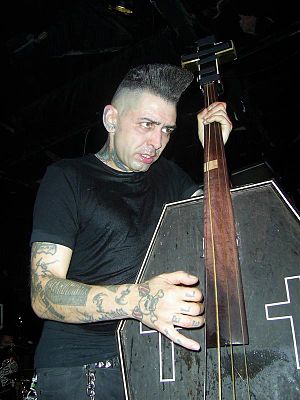
Nekromantix
Frontmand Kim Nekroman 2007.
Nekromantix er et dansk-amerikansk psychobilly band, som blev dannet i 1989 i København. Bandet slog sig omkring 2002 ned i USA, hvor de siden jævnligt har turneret. Bandet debuterede på spillestedet Stengade 30 i 1989.